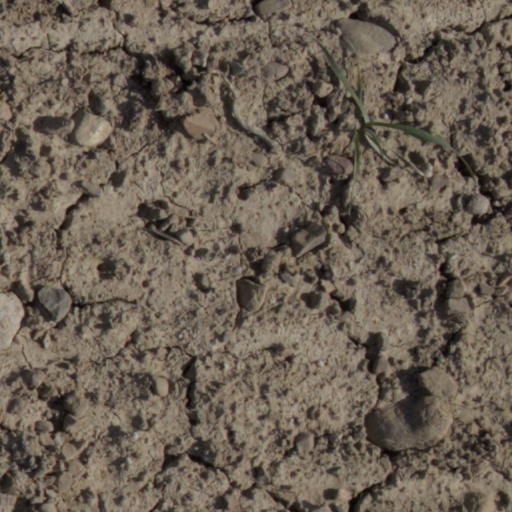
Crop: wheat